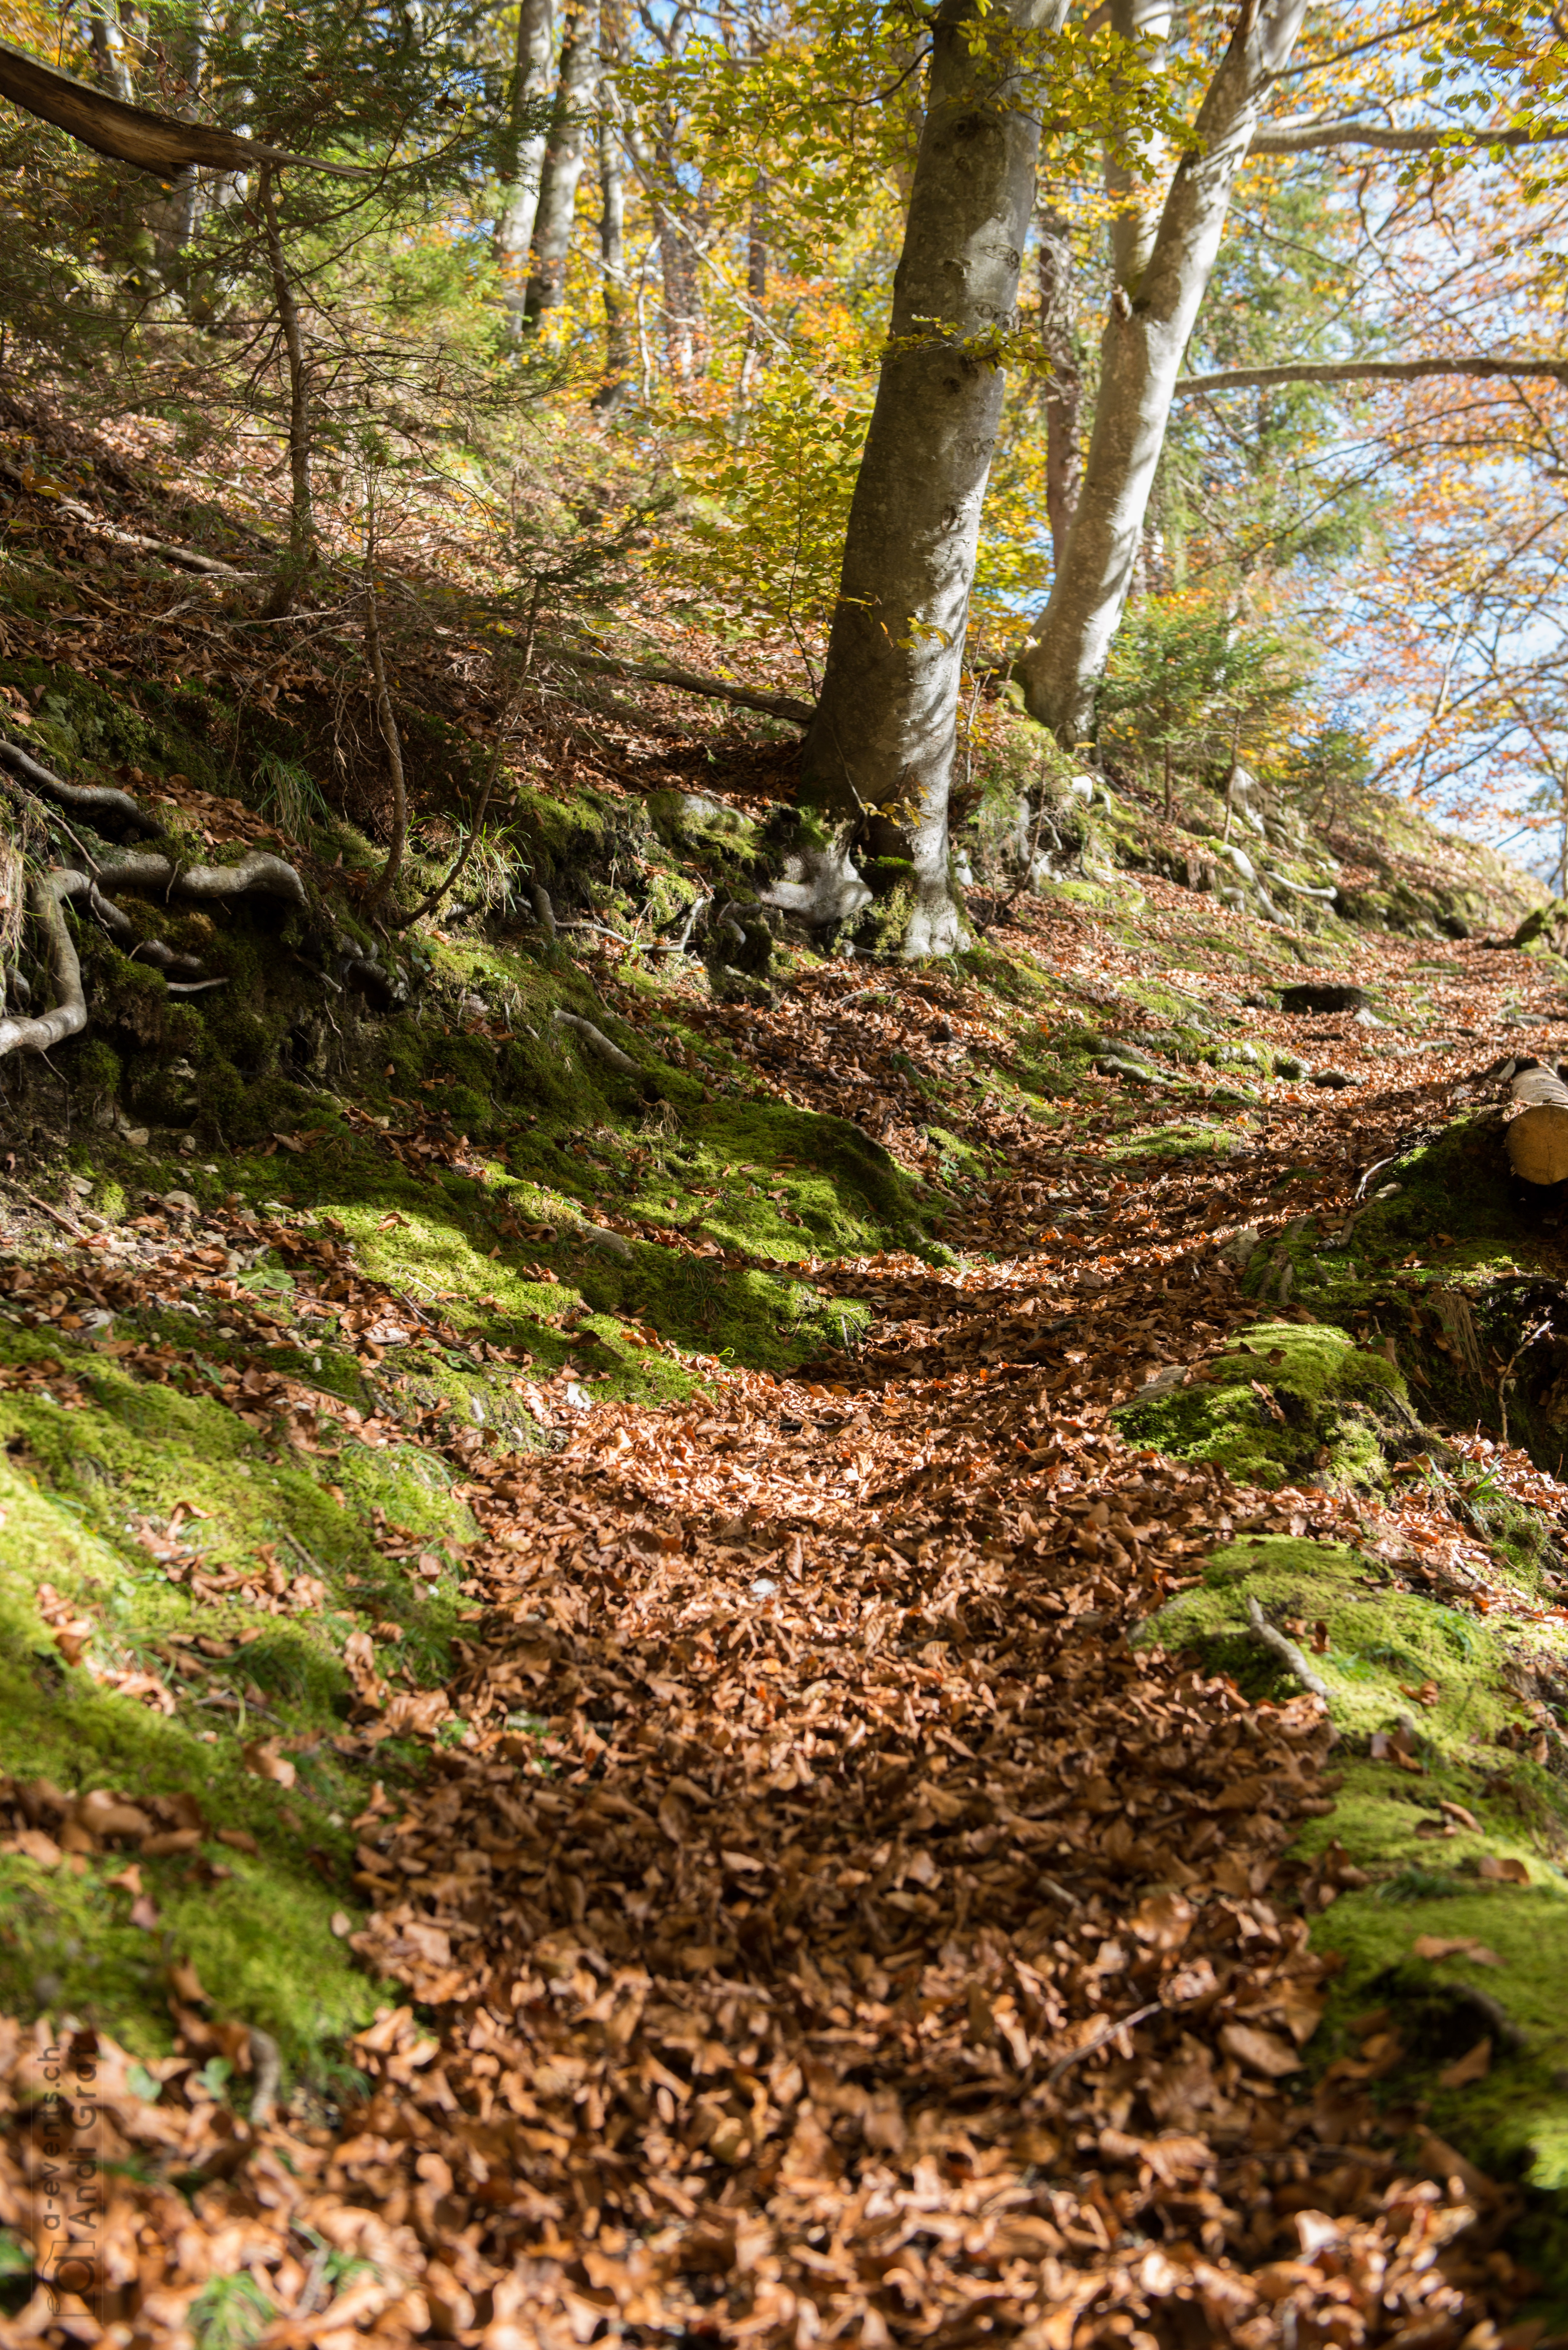
tree, nature, forest, wilderness, light, plant, sun, trail, leaf, trunk, stream, autumn, soil, season, trees, leaves, spruce, deciduous, woodland, habitat, away, ecosystem, biome, old growth forest, natural environment, woody plant